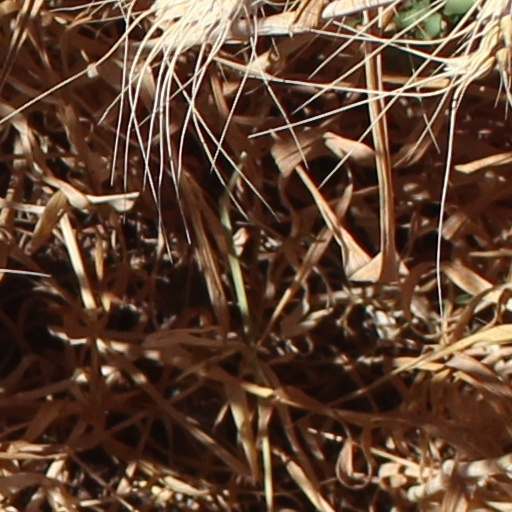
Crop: wheat